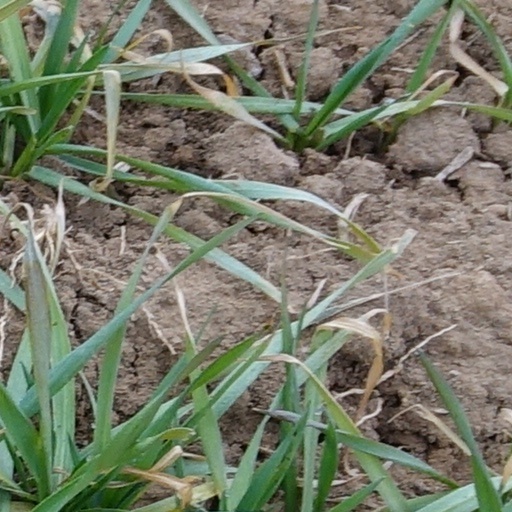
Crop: wheat